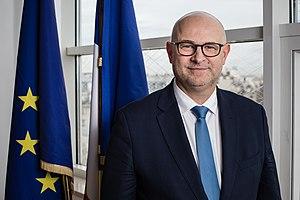
Photo du secrétaire d'état
Laurent Pietraszewski, né le 19 novembre 1966 à Saint-Denis, est un homme politique français.
Le gouvernement Jean Castex est le quarante-deuxième gouvernement de la France sous la Cinquième République. Dirigé par le Premier ministre Jean Castex, il s'agit du troisième gouvernement formé sous la présidence d'Emmanuel Macron.